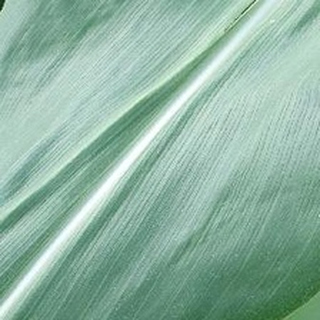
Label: healthy_corn